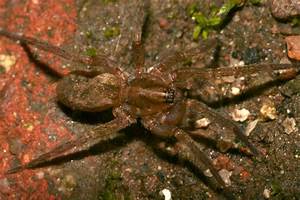
Label: ragno